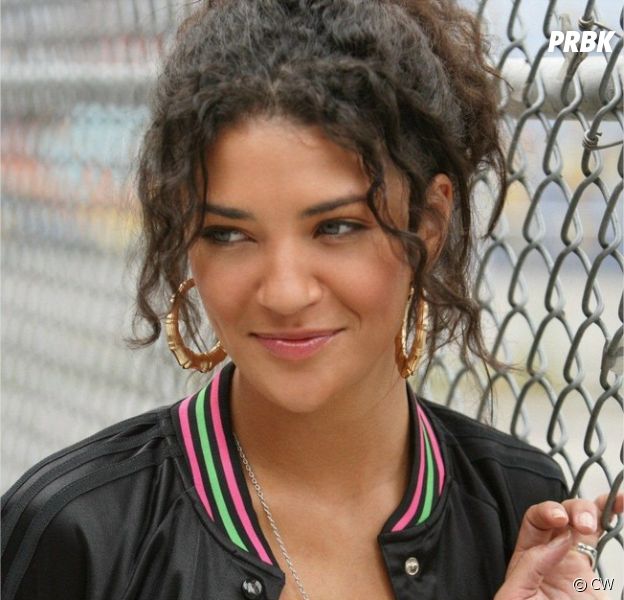
Gender: women